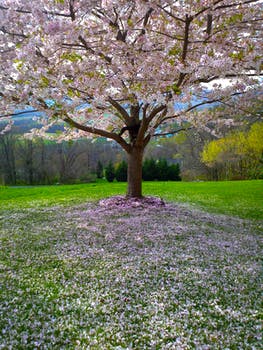
Label: No Watermark